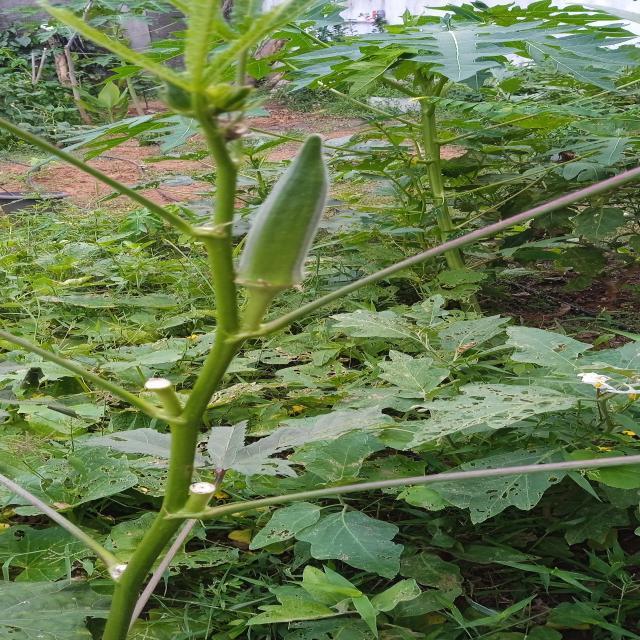
Label: Mature